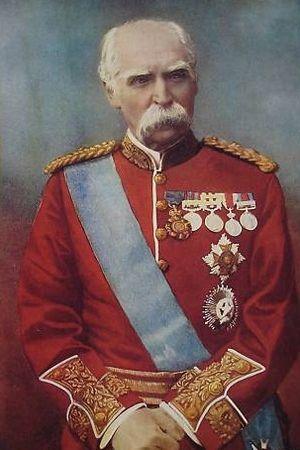
Le field marshal est le plus haut grade dans l'armée de terre britannique depuis 1736. C'est l'équivalent d'un Admiral of the Fleet dans la Royal Navy et d'un Marshal of the Royal Air Force. Ce grade a été utilisé de façon sporadique tout au long de son histoire et a été vacant au cours des XVIIIᵉ et XIXᵉ siècles.